Steve Jay

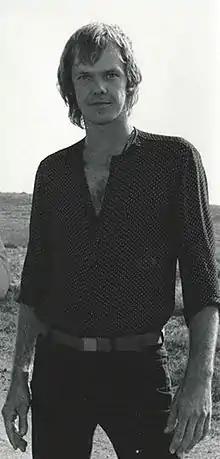

Eugene Stephen Jay (born January 26, 1951) is an American bassist, best known for working with "Weird Al" Yankovic.